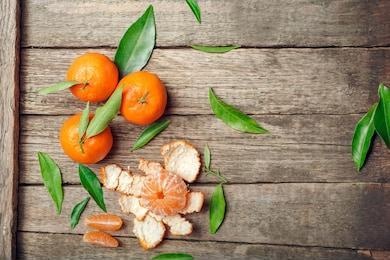
Label: mandarine